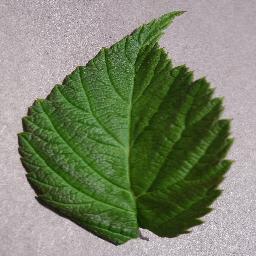
Label: Raspberry___healthy